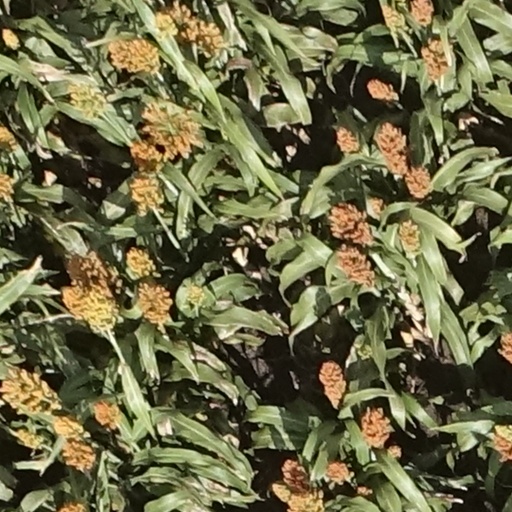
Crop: sorghum